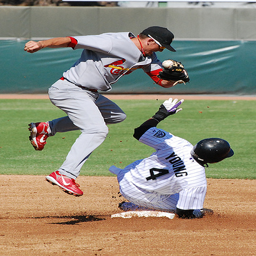
A baseball player jumping next to another man.
A baseball player preparing to tag another player out.
One baseball player jumps in the air as another slides into the base.
A baseball player is in the air over the plate.
a runner sliding into a base in a game of baseball